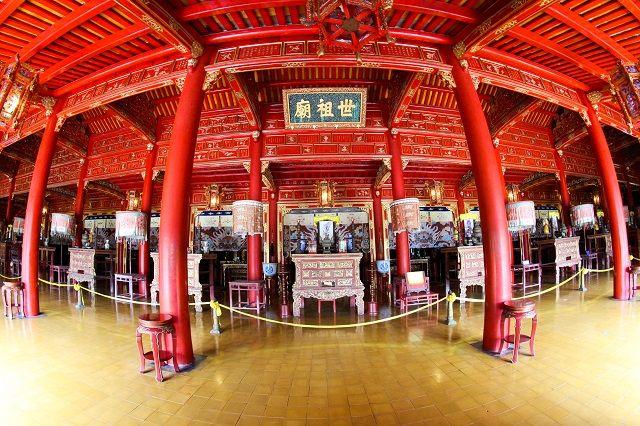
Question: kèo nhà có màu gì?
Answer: có màu đỏ